Jamie (TV series)

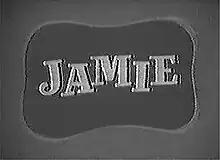
Screen shot of opening sequence of "Jamie"

Jamie is a sitcom television series, created by David Susskind's Talent Associates, that was telecast live in the United States of America by ABC-TV from October 5, 1953, until October 4, 1954. It aired live in black-and-white on ABC in the 7:30 pm Monday timeslot.